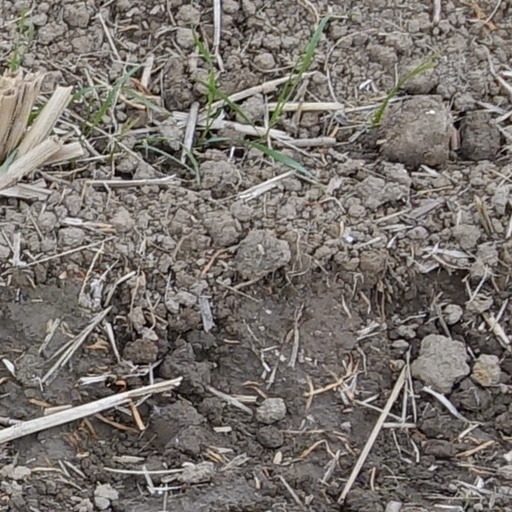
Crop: wheat